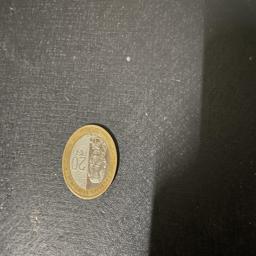
Label: 20_New_Front